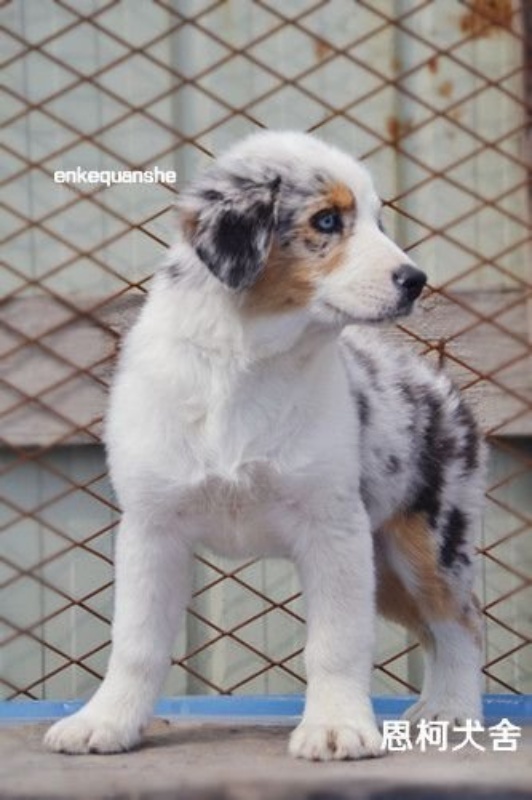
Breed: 245-n000098-Australian_Shepherd